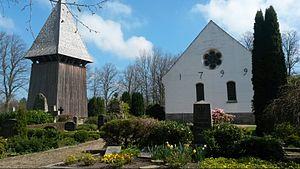
Schnarup-Thumby est une municipalité allemande située dans le land du Schleswig-Holstein et dans l'arrondissement de Schleswig-Flensbourg. En 2015, sa population est de 553 habitants.